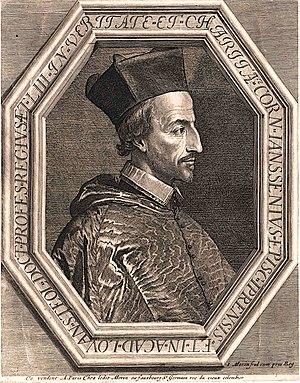
Justus [De/de] Harduyn/Harduijn, ou Harduwijn, né à Gand le 11 avril 1582 et mort à Audeghem le 21 juin 1636, est un prêtre et un poète des Pays-Bas espagnols. Exception faite de quelques poèmes français en vers, il a toujours écrit en néerlandais.
L'abbaye de Parc, improprement appelée abbaye du parc, est une abbaye de chanoines prémontrés située à Heverlee, en Belgique, près de Louvain. Fondée en 1129 sur des terres données aux prémontrés de Laon par le duc de Brabant, Godefroid le Barbu, elle a déjà traversé près de 900 ans d'histoire.
L'université de Louvain, en latin médiéval Studium generale Lovaniense ou Universitas Studii Lovaniensis, en latin humanistique Academia Lovaniensis, et très couramment appelée, même officiellement, Universitas Lovaniensis et parfois Schola Lovaniensis, en néerlandais Universiteyt Loven, voire Hooge School van Loven, fut le grand centre culturel et de transmission du savoir dans les Pays-Bas du Sud, de sa fondation en 1425 à sa suppression en 1797.
Bien que l’université de Louvain ait déjà été créée en 1425, il n’y avait pas de Faculté de théologie au début. Cela était conforme à la politique papale qui donnait la permission d’établir des études de théologie seulement à des universités d’excellence reconnue. Après sept ans, en 1432, la faculté de théologie est instituée par la bulle d’Eugène IV « In apostolicae dignitatis », comme la cinquième faculté en plus des arts, du droit civil, du droit canon et de la médecine.
Le jansénisme est une doctrine théologique à l'origine d'un mouvement religieux, puis politique et philosophique, qui se développe aux XVIIᵉ et XVIIIᵉ siècles, principalement en France, en réaction à certaines évolutions de l'Église catholique et à l'absolutisme royal.
Charles de Bryas, connu sous le nom de Charles de l'Assomption ou le pseudonyme de Germanus Philalethes Eupistinus, est un carme déchaux wallon, dont les écrits s'opposent au jansénisme et font l'apologie de la communion eucharistique fréquente.
Blaise Pascal, né le 19 juin 1623 à Clermont en Auvergne et mort le 19 août 1662 à Paris, est un mathématicien, physicien, inventeur, philosophe, moraliste et théologien français.